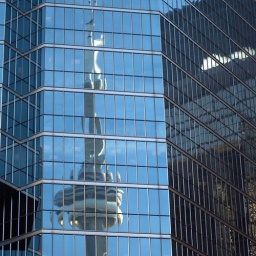
CN tower reflection in building Toronto Ontario Canada